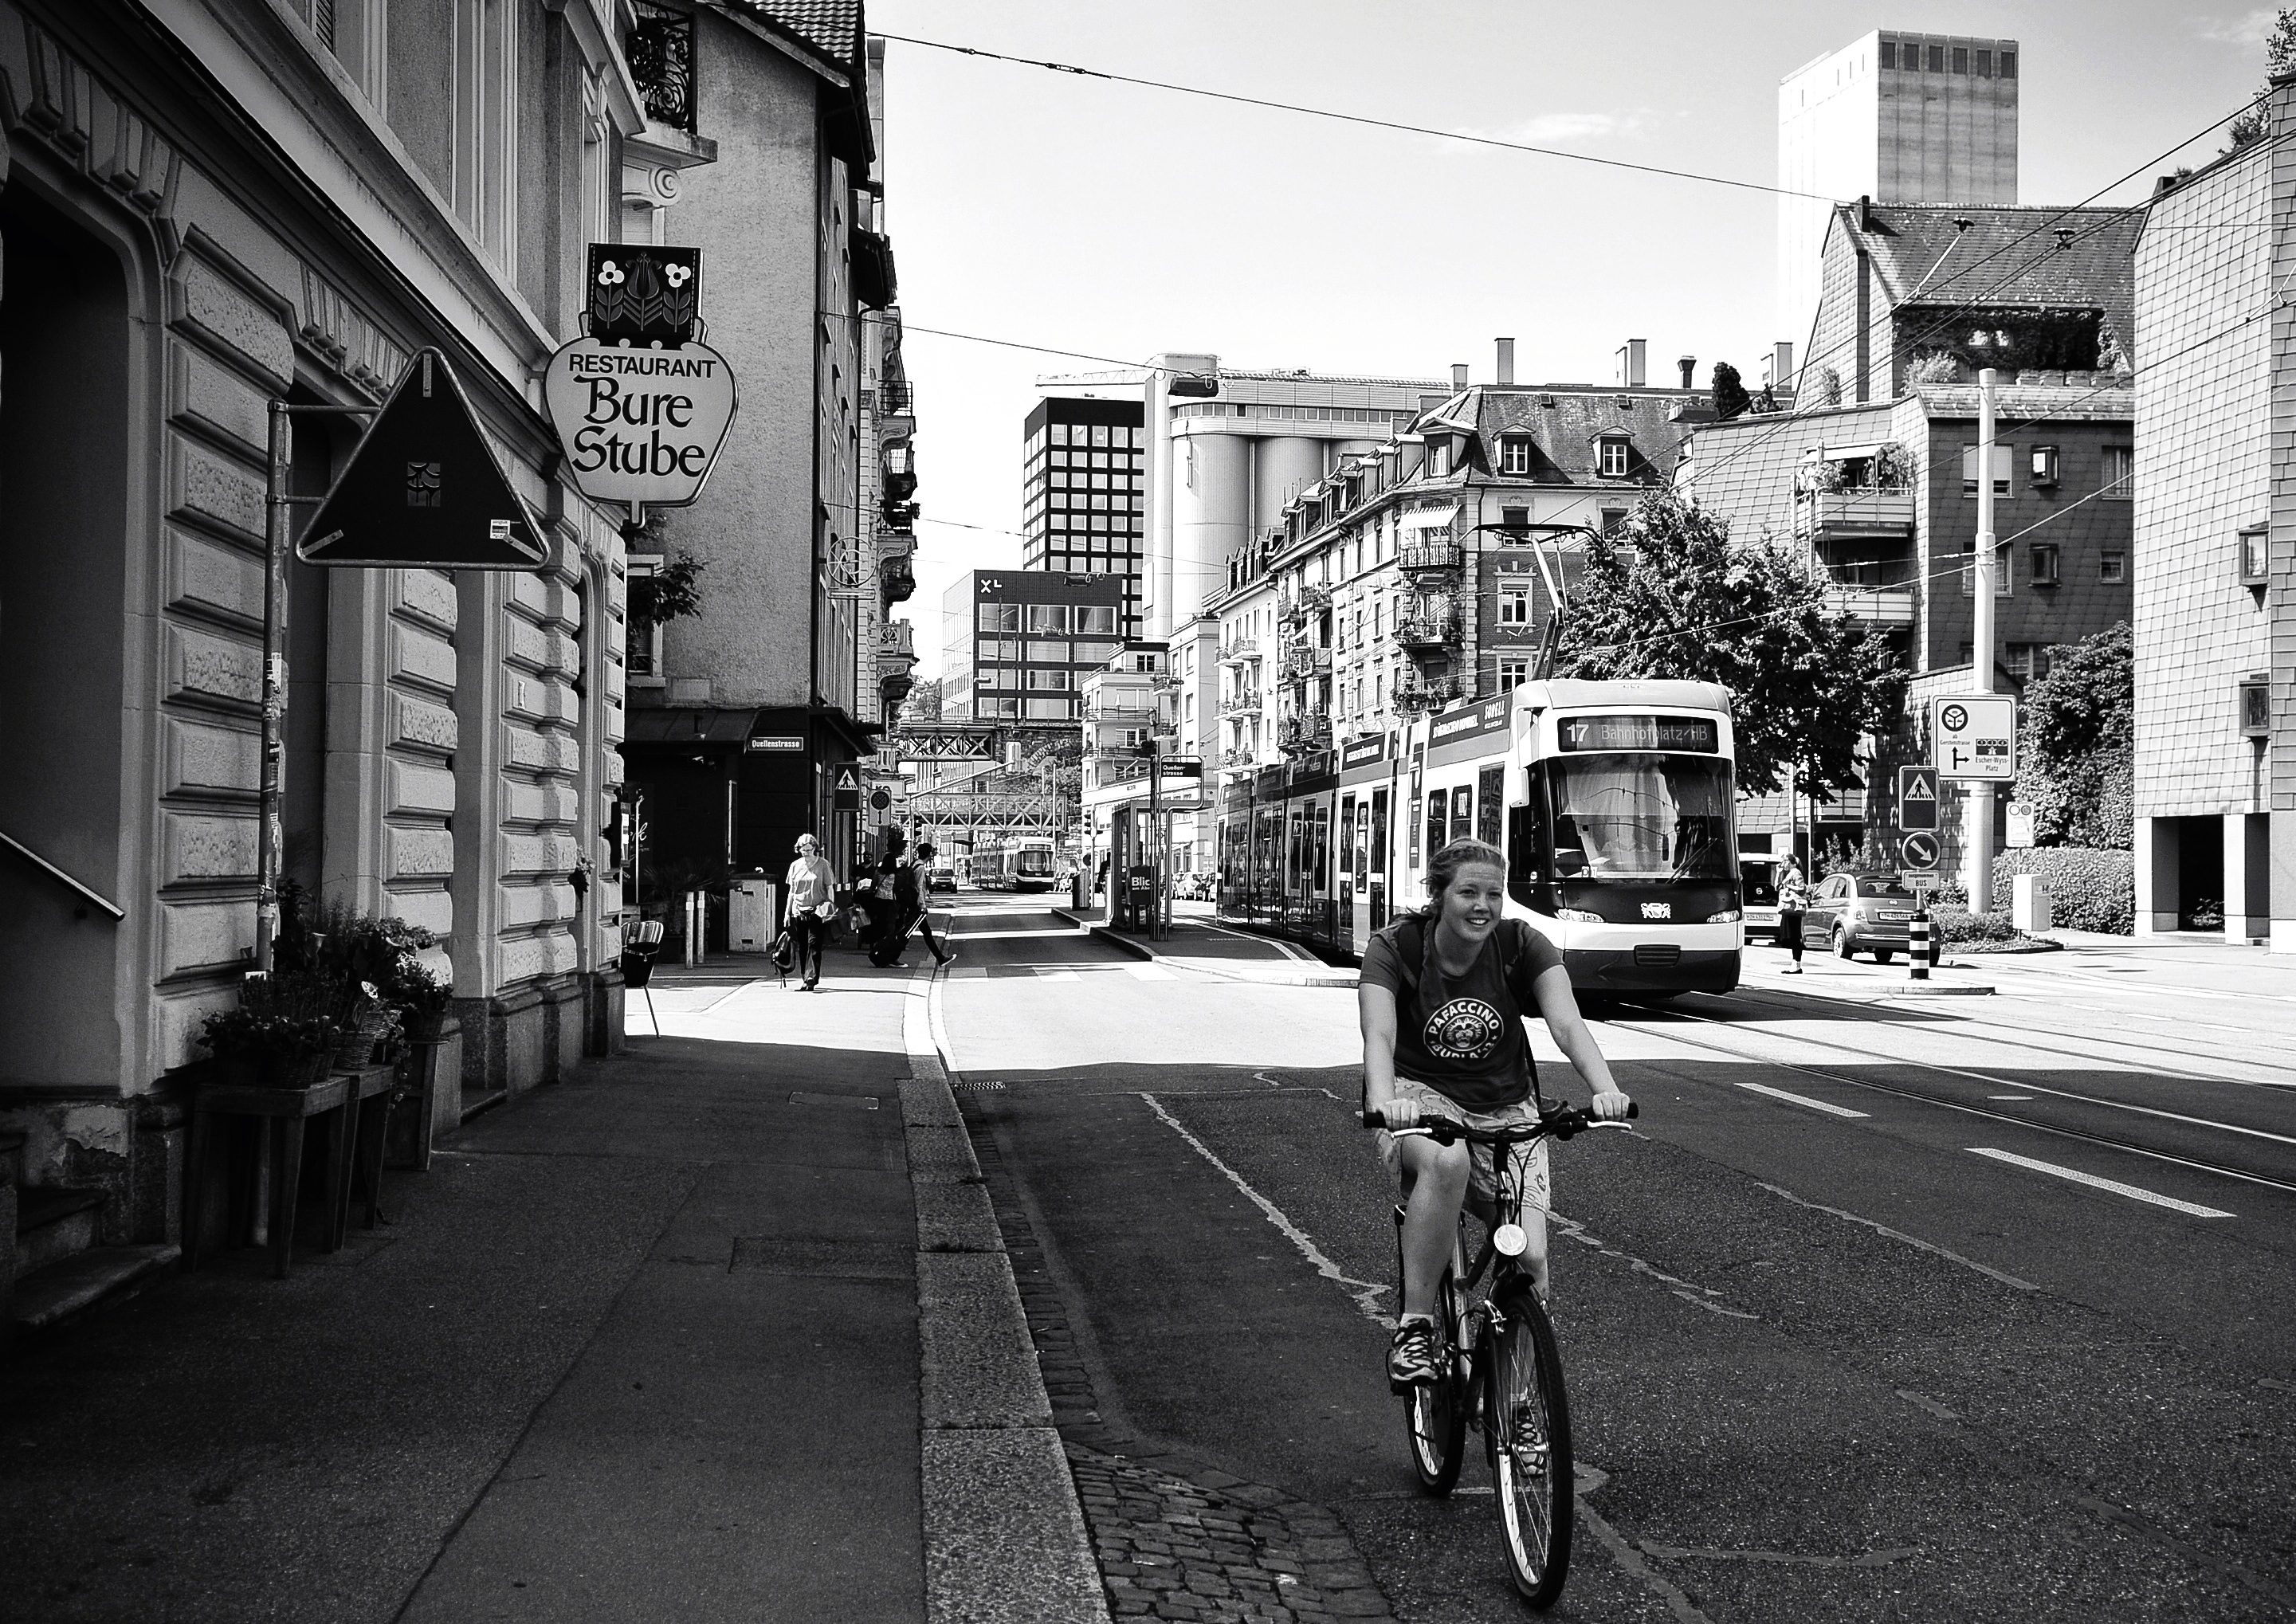
black and white, people, road, white, street, photography, alley, bicycle, city, urban, tram, vehicle, nikon, black, monochrome, lane, 2016, cycling, candid, infrastructure, photograph, snapshot, streetart, velo, ch, schweiz, switzerland, sommer, strasse, zurich, blancoynegro, streetphoto, snapseed, schwarzundweiss, streetscene, strassenbahn, streetpix, thomas8047, onthestreets, iamnikon, d300s, blackandwithe, stadtansichten, streetphotographer, zrigrafien, streetartstreetlife, hofmanntmecom, 175528, vbz, stadtzrich, kreis5, limmatstrasse, zrilinie, alwayssmile, immerlcheln, swissmilktower, urban area, monochrome photography, nonbuilding structure